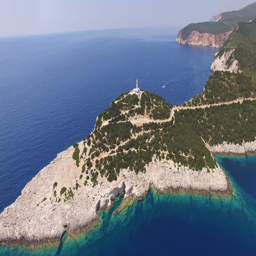
aerial view of the lighthouse at the island